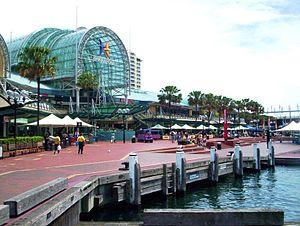
L’architecture australienne, au moins au début de l'histoire du pays, fut influencée par les architectures anglaise et américaine. Au mieux, les architectes australiens cherchaient à être les premiers à importer les nouveaux styles et essayaient de leur donner des caractères locaux. L'architecture australienne contemporaine post-seconde Guerre mondiale reflète le multiculturalisme de la société australienne et lui donne une identité émergente multifactorielle.